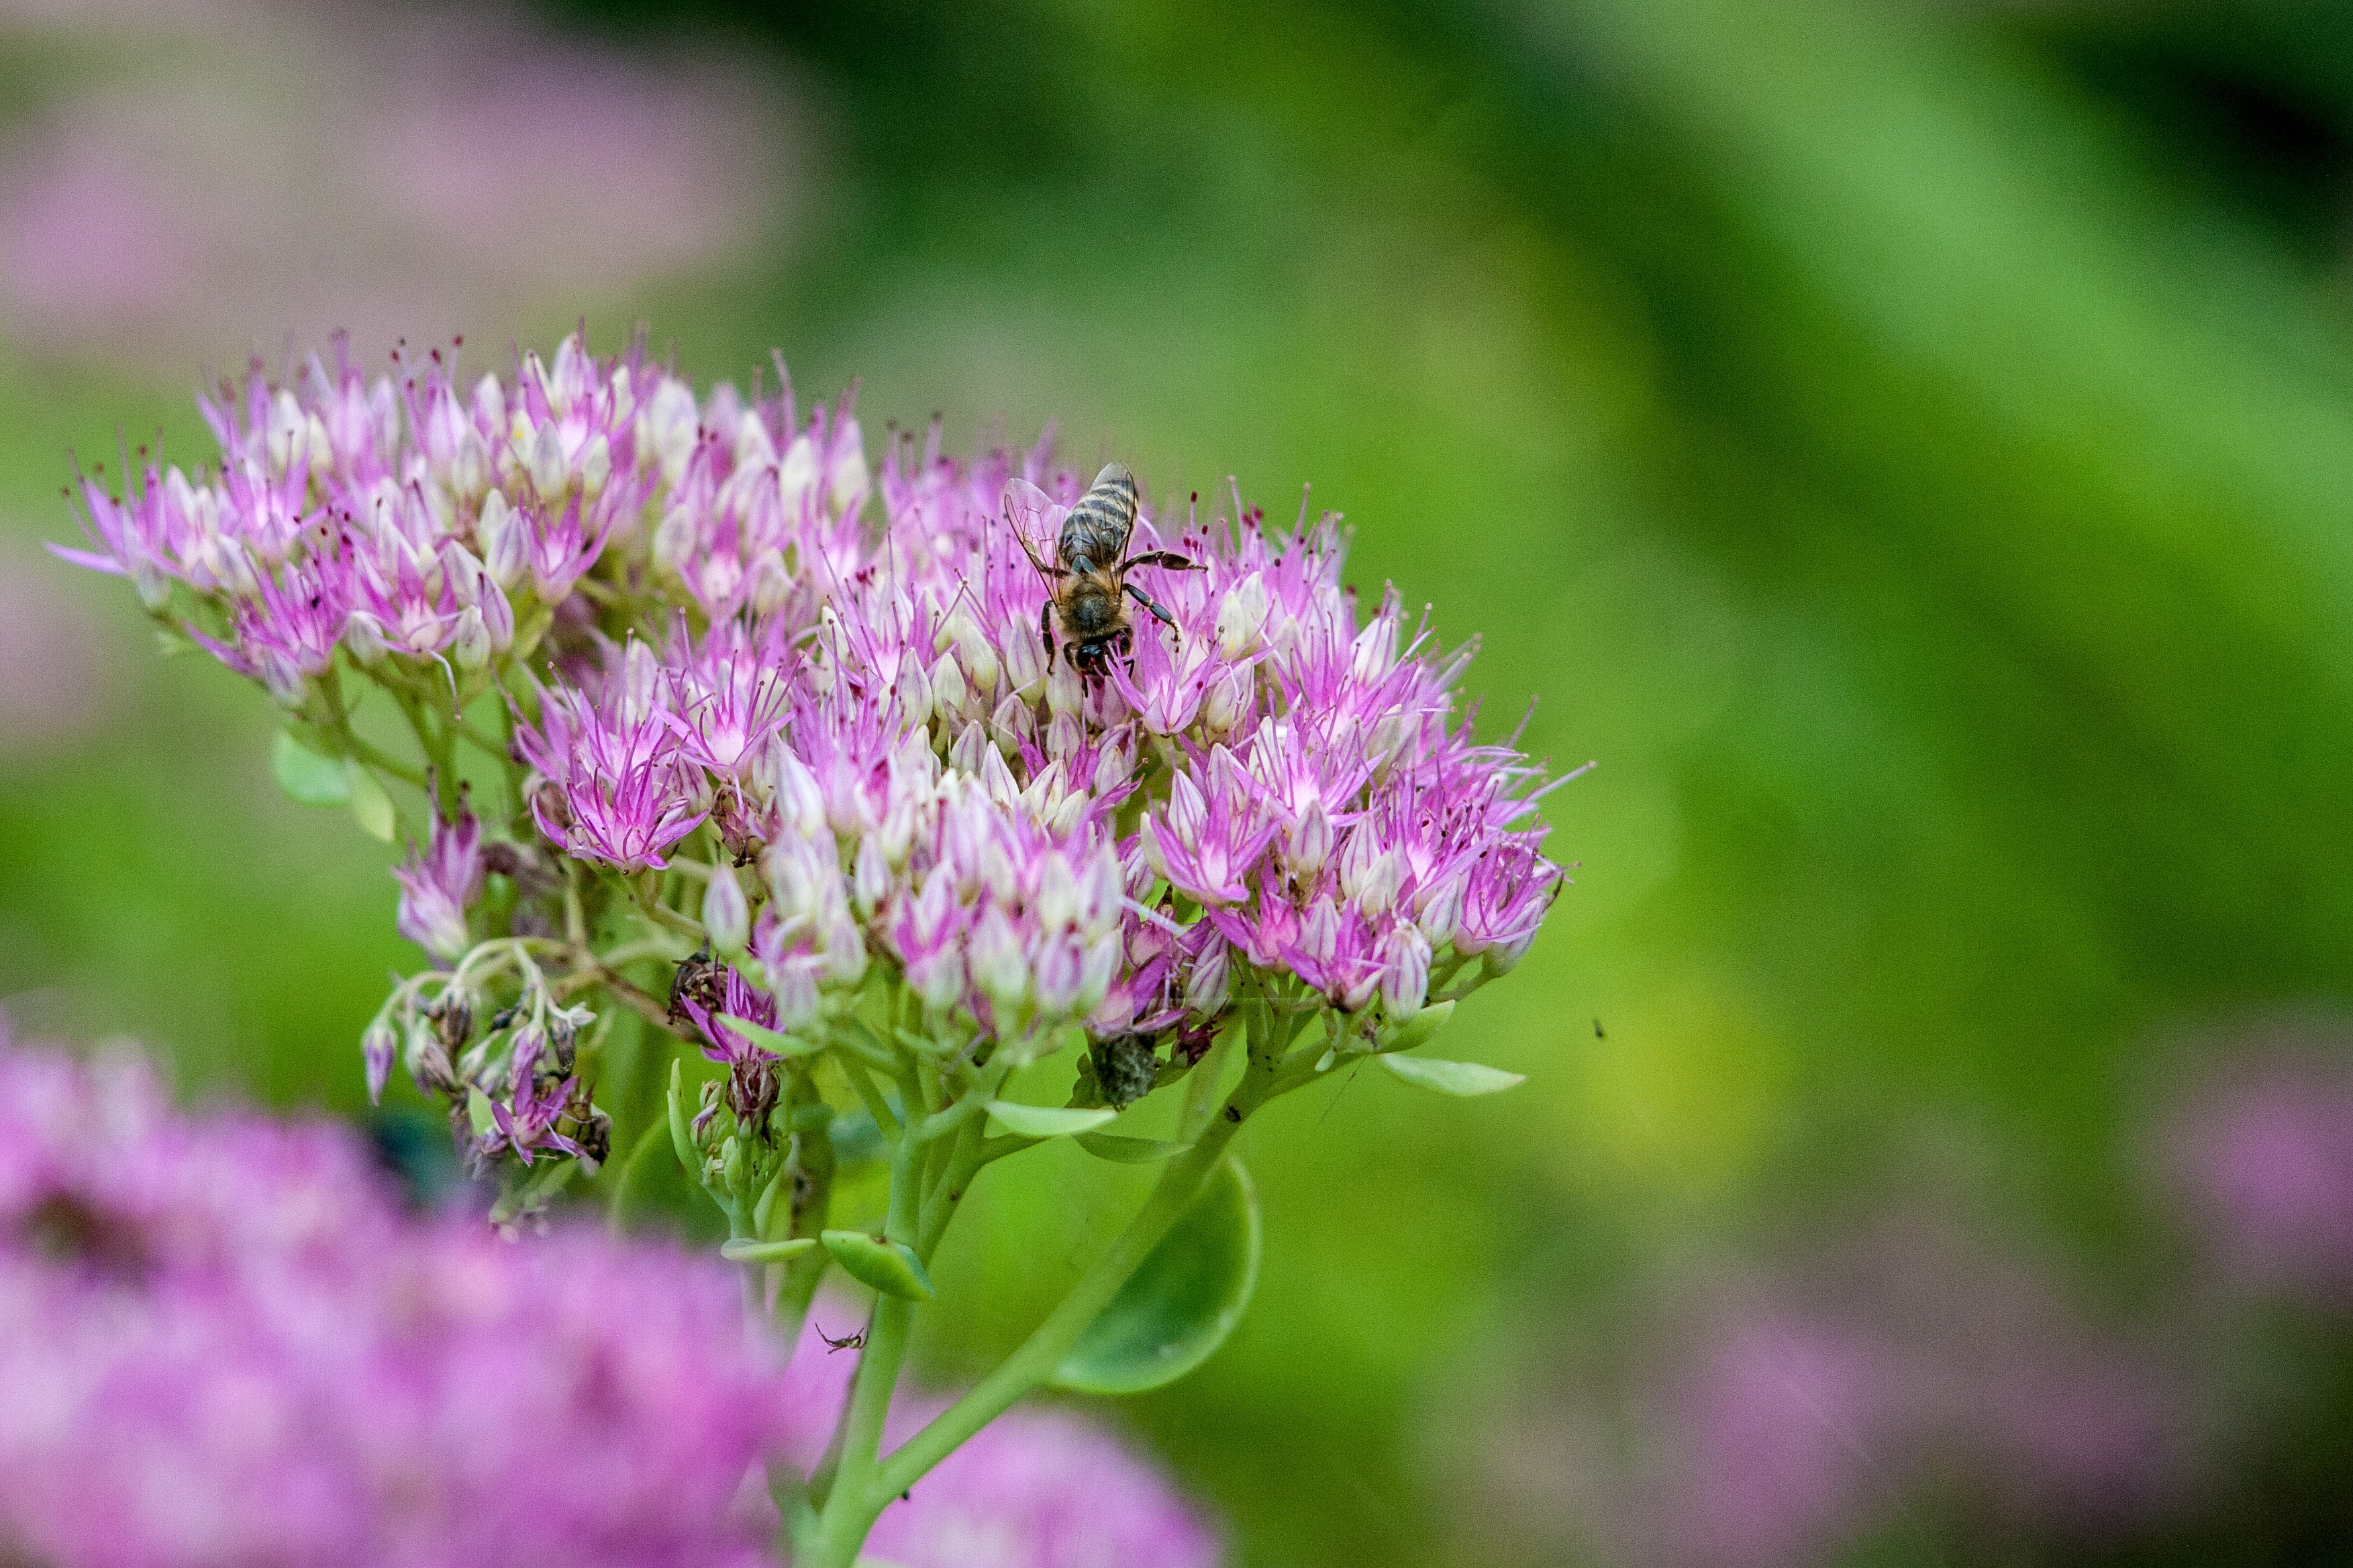
flower, flowering plant, plant, purple, close up, grass, ironweed, shrub, wildflower, breckland thyme, subshrub, petal, allium, marjoram, clover, perennial plant